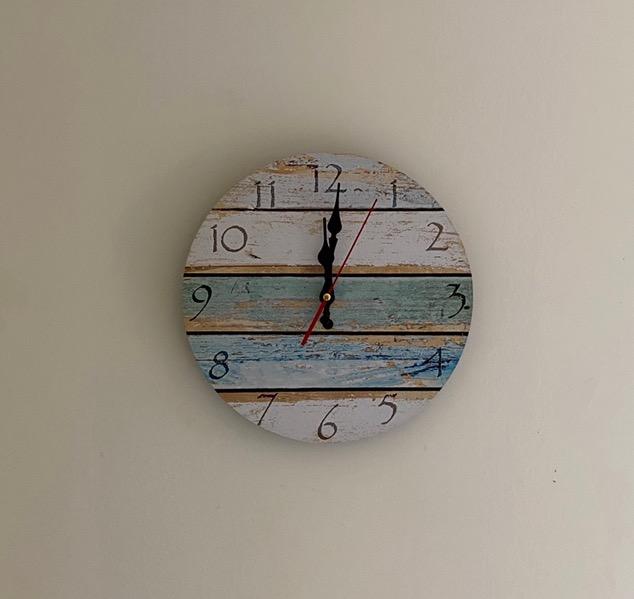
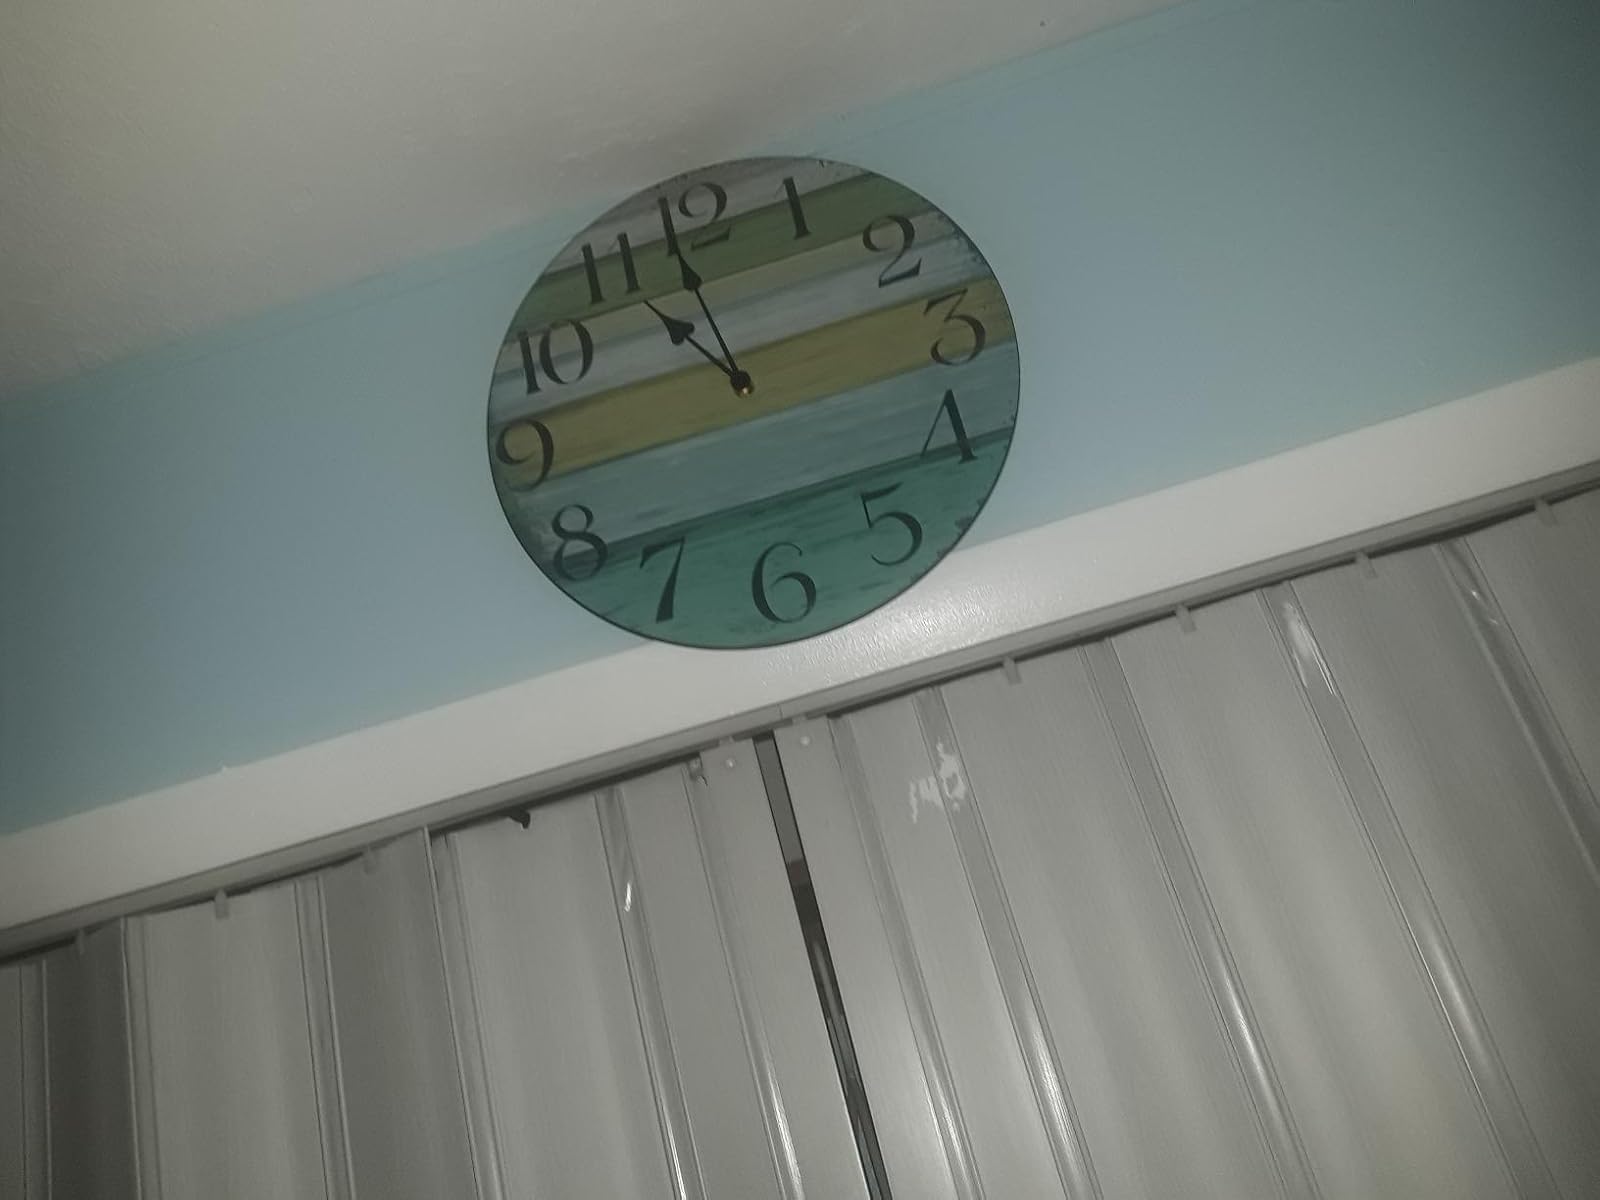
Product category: clock
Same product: no